Eucalyptus jutsonii

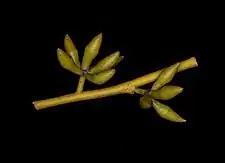
buds

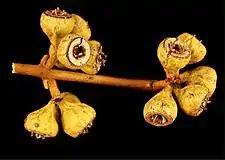
fruit

"Eucalyptus jutsonii" is a mallee that typically grows to a height of and forms a lignotuber. It has rough, fibrous grey bark on the stems, smooth pinkish to greyish bark above. Young plants and coppice regrowth have sessile, dull greyish green, linear leaves, long and wide. Adult leaves are the same glossy green on both sides, linear in shape, long and wide tapering to a petiole up to long. The flower buds are arranged in leaf axils on an unbranched peduncle long, the individual buds on pedicels long. Mature buds are oval to spindle-shaped, long and wide with a conical operculum. Flowering occurs between November and March and the flowers are cream-coloured or white. The fruit is a woody shortened spherical capsule long and wide with the valves near rim level.